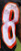
Number: 8